Maniac Mansion

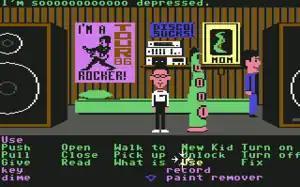
Bernard and Dave visit the green tentacle in the mansion. The game displays dialogue above the scene and the point-and-click command interface below it.

"Maniac Mansion" is a graphic adventure game in which the player uses a point-and-click interface to guide characters through a two-dimensional game world and to solve puzzles. Fifteen action commands, such as "Walk To" and "Unlock", may be selected by the player from a menu on the screen's lower half. The player starts the game by choosing two out of six characters to accompany protagonist Dave Miller: Bernard, Jeff, Michael, Razor, Syd, and Wendy. Each character possesses unique abilities: for example, Syd and Razor can play musical instruments, while Bernard can repair appliances. The game may be completed with any combination of characters; but, since many puzzles are solvable only by certain characters, different paths must be taken based on the group's composition. "Maniac Mansion" features cutscenes, a word coined by Ron Gilbert, that interrupt gameplay to advance the story and inform the player about offscreen events.